Bonar Law

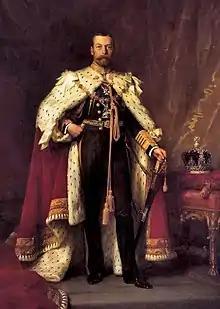
King George V, who, after pressure from the Unionists, requested that the Liberals put Home Rule to the test of a general election

Law again wrote to Strachey saying that he continued to feel this policy was the correct one, and only regretted that the issue was splitting the party at a time when unity was needed to fight the Home Rule problem. At the meeting of the Lancashire party the group under Derby condemned Law's actions and called for a three-week party recess before deciding what to do about the repeal of the Referendum Pledge. This was an obvious ultimatum to Law, giving him a three-week period to change his mind. Law believed that Derby was "unprincipled and treacherous", particularly since he then circulated a questionnaire among Lancashire party members with leading questions such as "do you think the abandonment of the referendum will do harm?" Law met the Lancashire party on 2 January 1913 and ordered that they must replace any food tariff based resolutions with a vote of confidence in him as a leader, and that any alternative would result in his resignation.